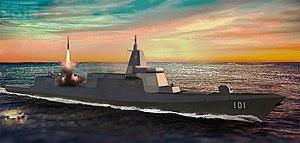
Cet article dresse la liste des navires de la Marine chinoise en service.
Le Type 055 est une classe de destroyer lance-missiles de la marine chinoise.